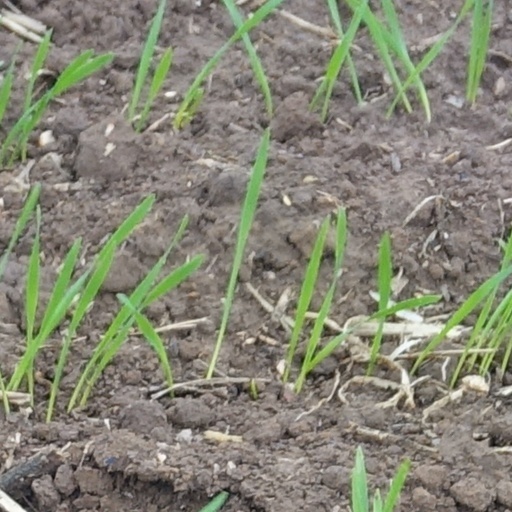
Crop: wheat